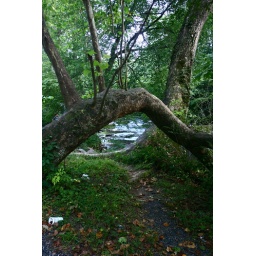
A massive old tree stretching across a creek or river along Hwy 60 near Suches, GA.